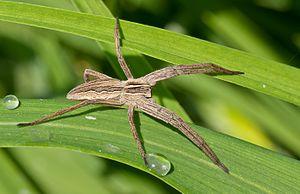
la Pisaure admirable (Pisaura mirabilis) est une espèce d'araignées aranéomorphes de la famille des Pisauridae.
Pisaura mirabilis, la Pisaure admirable, est une espèce d'araignées aranéomorphes de la famille des Pisauridae.